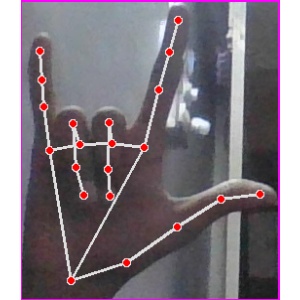
अक्षर: व